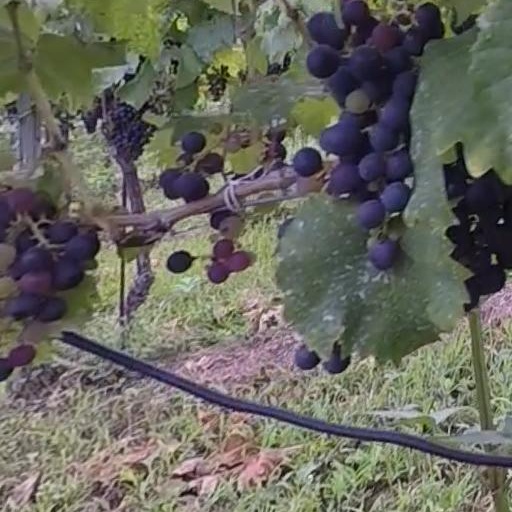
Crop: grape